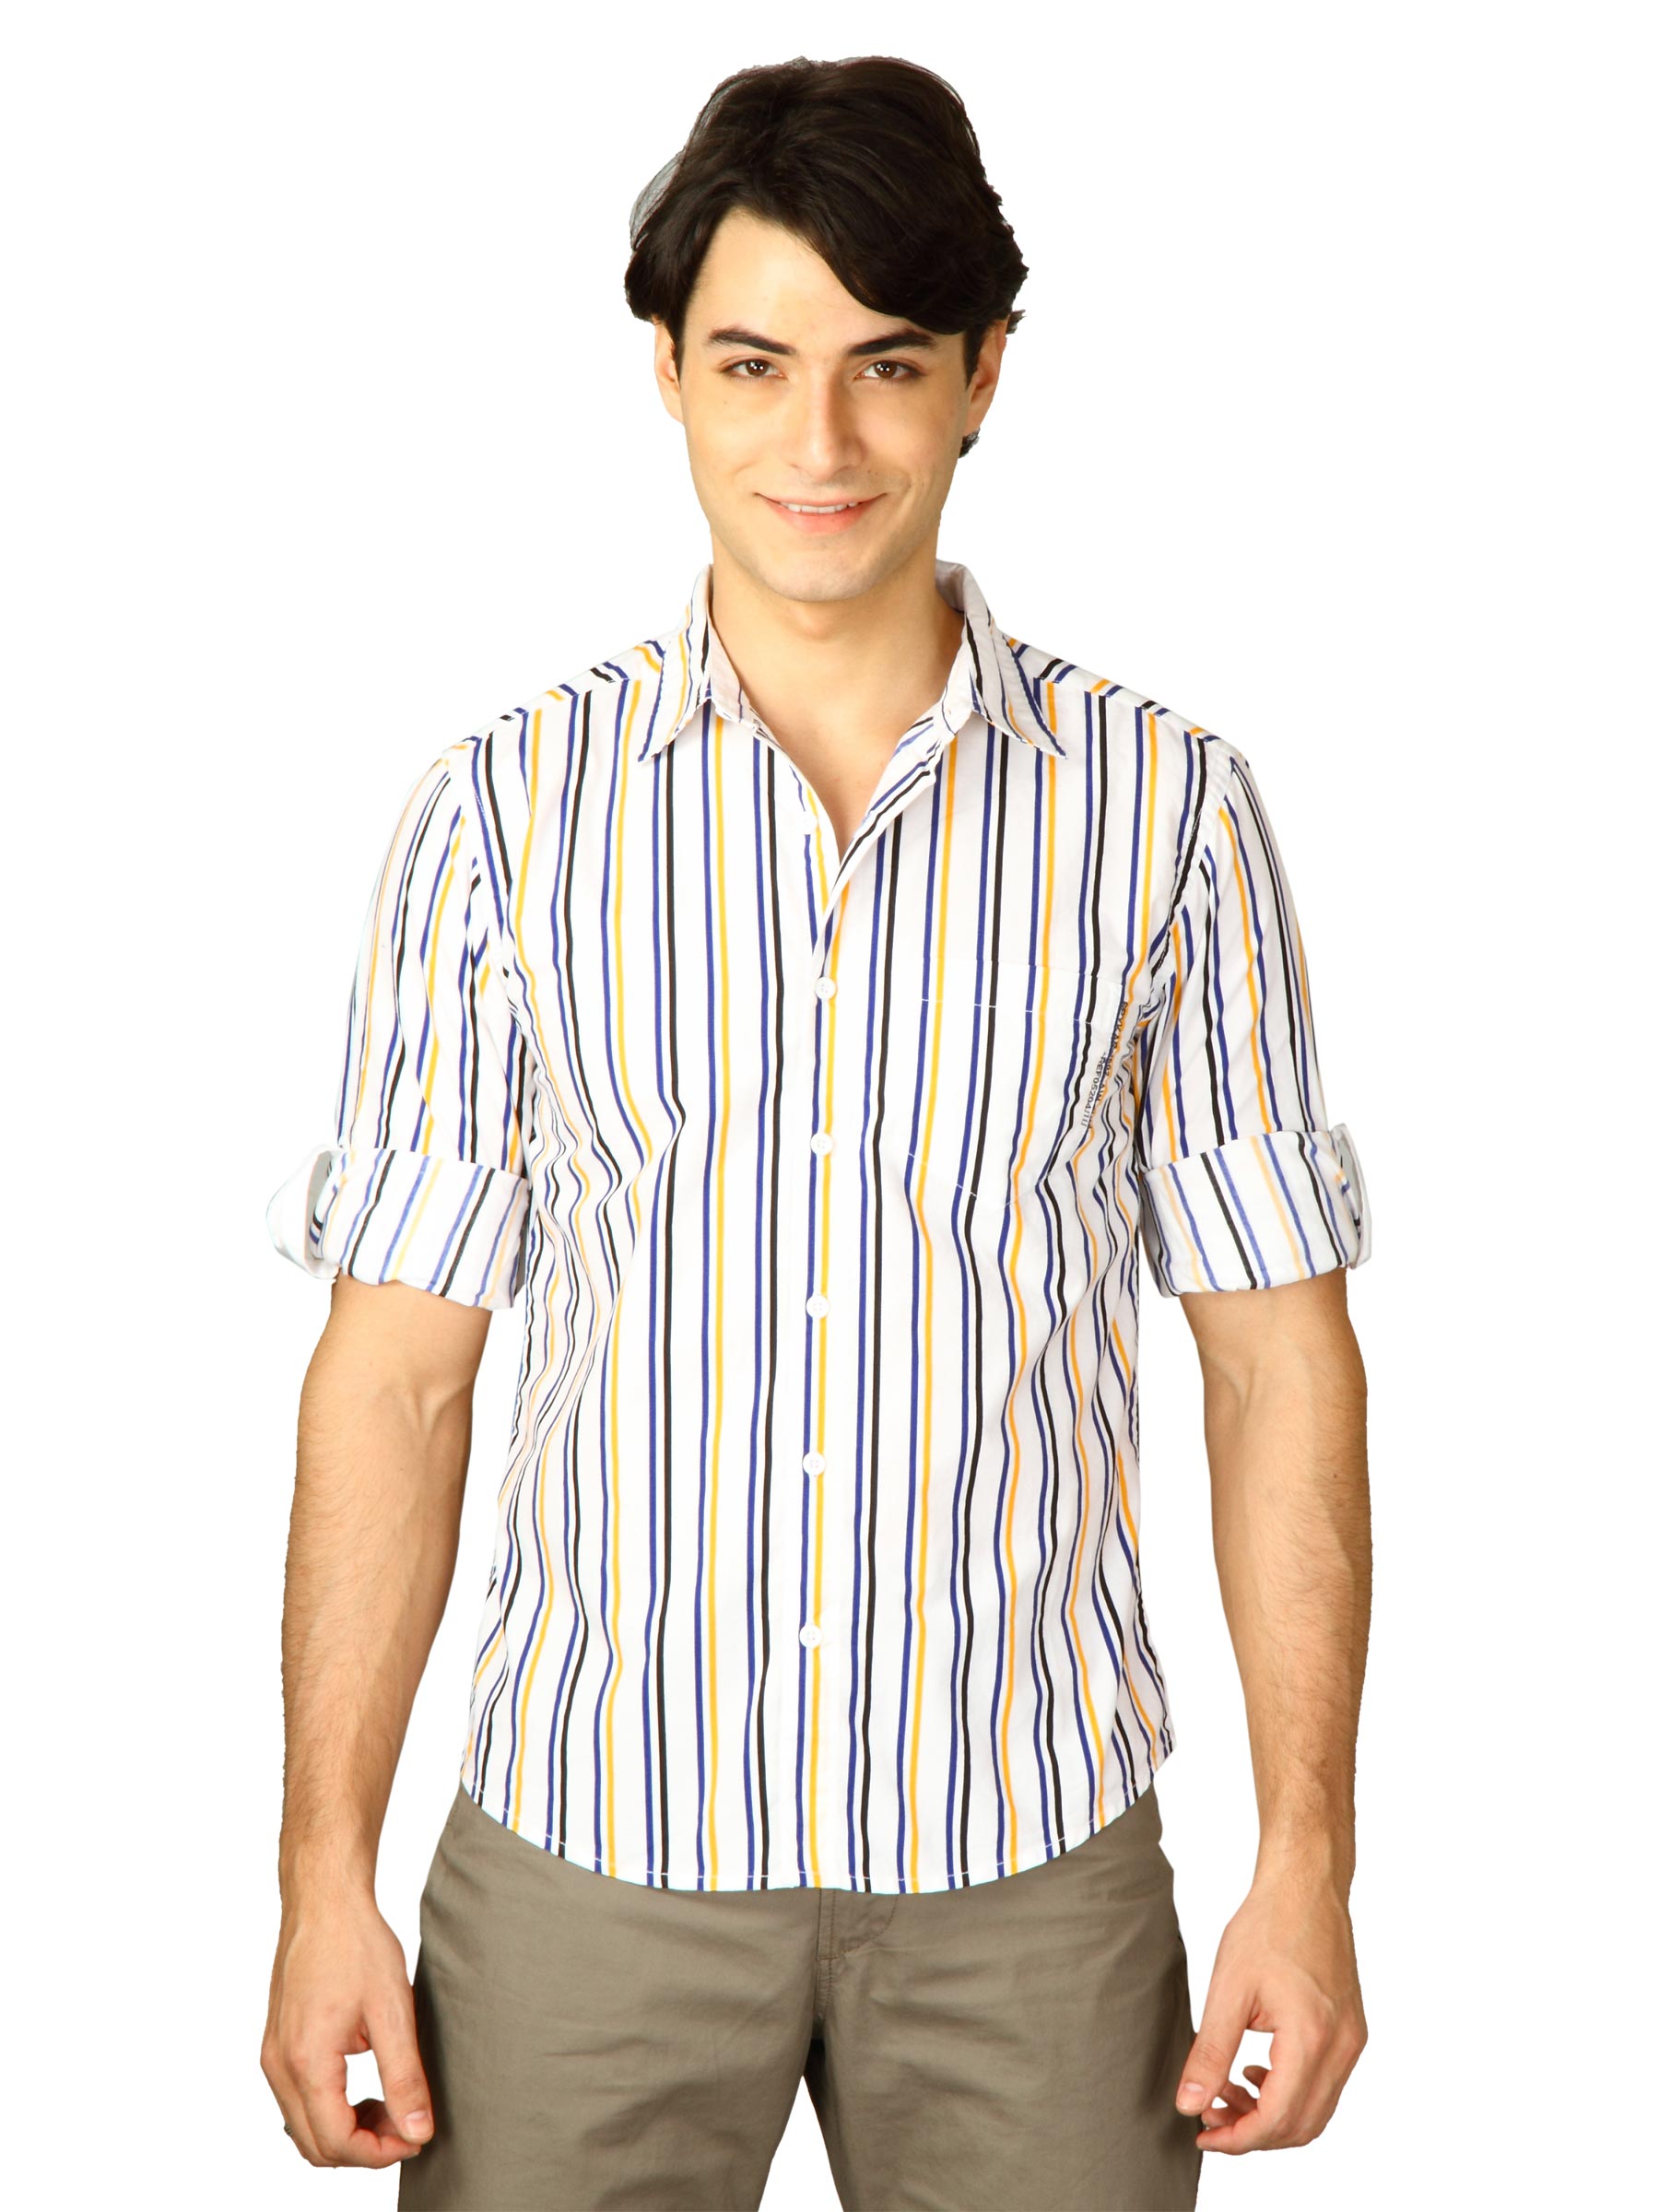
Spykar Men Ranger Yellow N Blue Stripes White Shirts
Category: Apparel / Topwear / Shirts
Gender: Men
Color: White
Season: Fall 2011
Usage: Casual